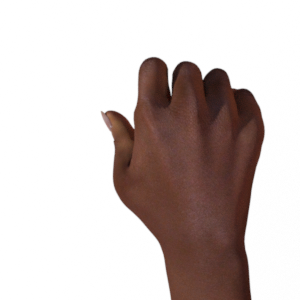
Label: rock